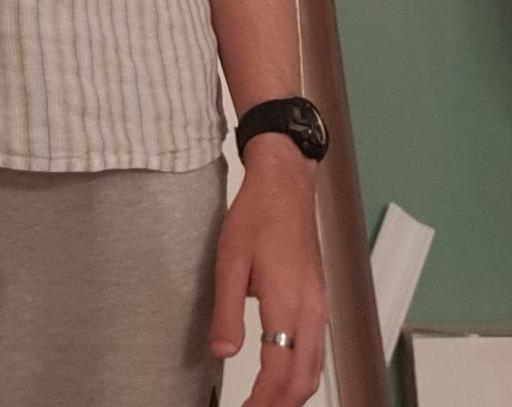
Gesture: no_gesture